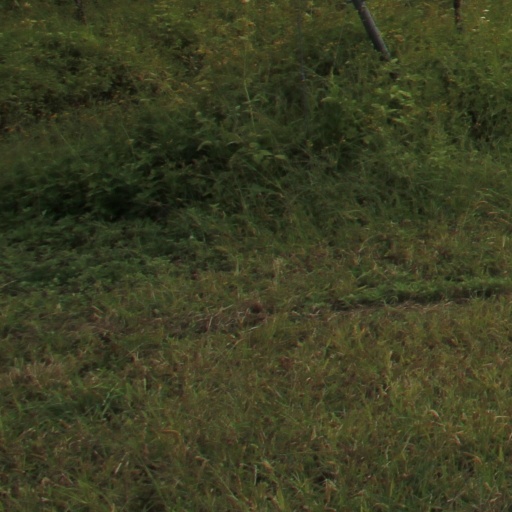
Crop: grape